Pierre Gomot

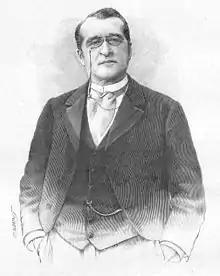
Portrait of Pierre Auguste Hippolyte Gomot

Pierre Auguste Hippolyte Gomot (12 October 1838 – 8 November 1927) was a French politician of the French Third Republic. He was minister of agriculture (November 1885–January 1886) in the government of Henri Brisson. He was a member of the Chamber of Deputies of France from 1881 to 1889 and the Senate of France from 1891 until his death.